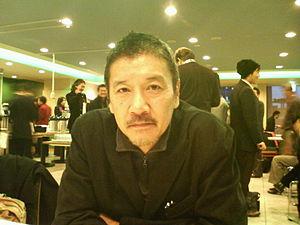
Eiji Okuda est un acteur et réalisateur japonais.